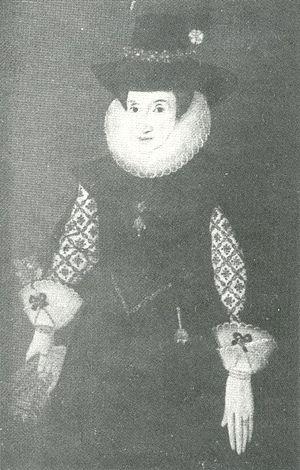
Bramall Hall est un château anglais Tudor situé à Bramhall dans le district métropolitain de Stockport dans le Grand Manchester.